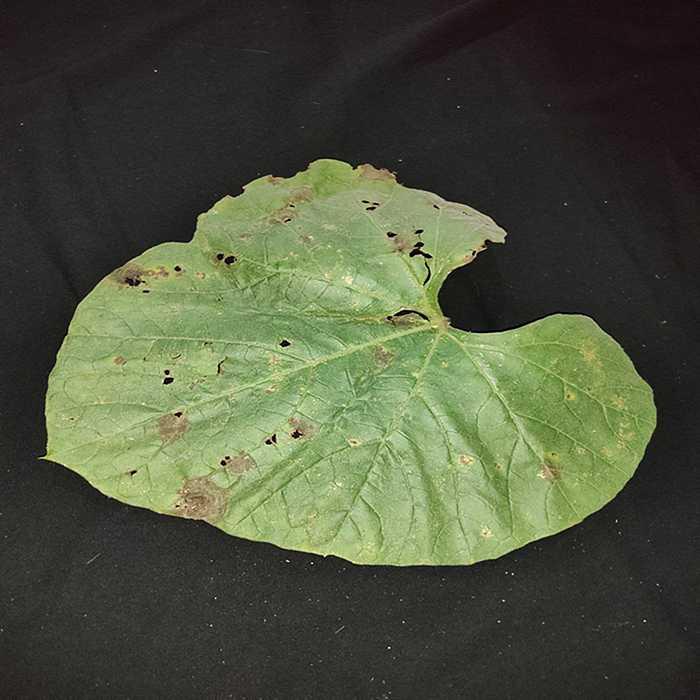
Plant: Bottle gourd
Label: Anthracnose